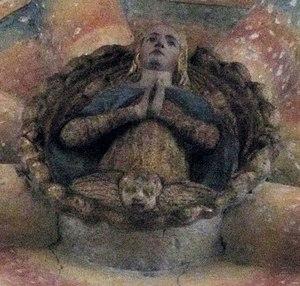
Gasparo Cairano, aussi appelé Gasparo da Cairano, de Cayrano, da Milano, Coirano est un sculpteur italien.